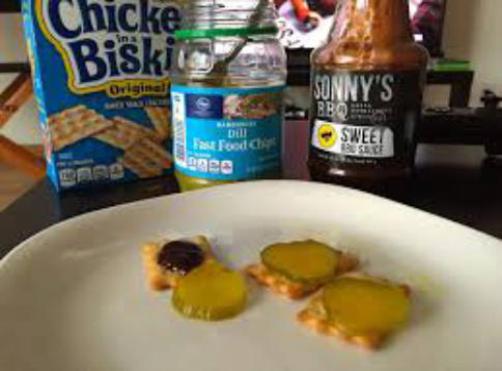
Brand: chicken in a biskit
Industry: Food